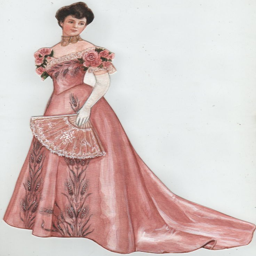
a personal paper doll wearing a pink worth evening gown .